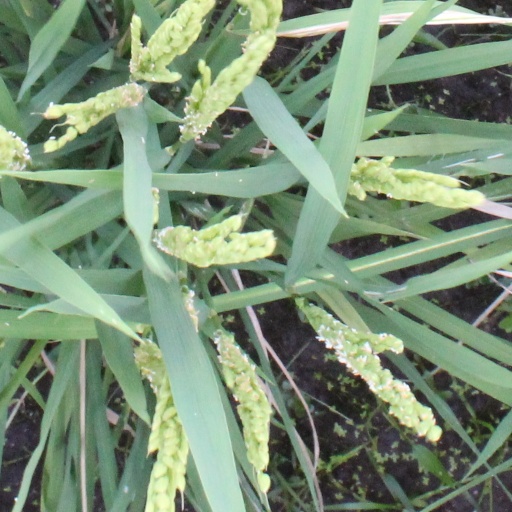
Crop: rice